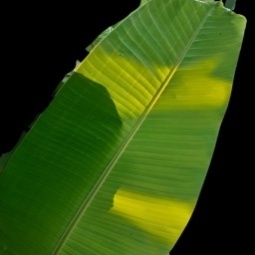
Label: Healthy